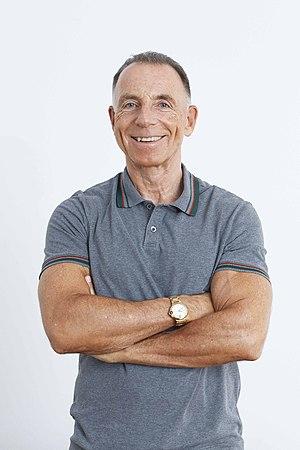
Rainer Zitelmann est un historien, sociologue, entrepreneur et investisseur immobilier allemand.